Southern Paiute people

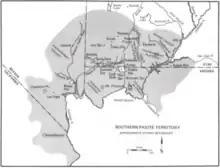
Ancestral lands of Southern Paiute groups overlaid on a map of the Colorado River and current US state boundaries.

Today, Southern Paiute communities are located at Las Vegas, Pahrump, and Moapa, in Nevada; Cedar City, Kanosh, Koosharem, Shivwits, and Indian Peaks, in Utah; at Kaibab and Willow Springs, in Arizona.